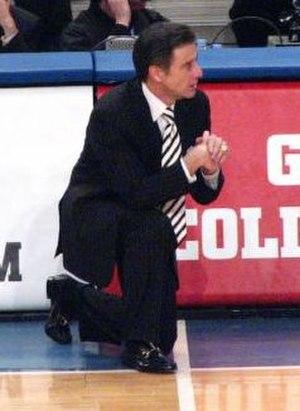
Le tableau suivant est un récapitulatif des différents entraîneurs des Knicks de New York, au fil des saisons.